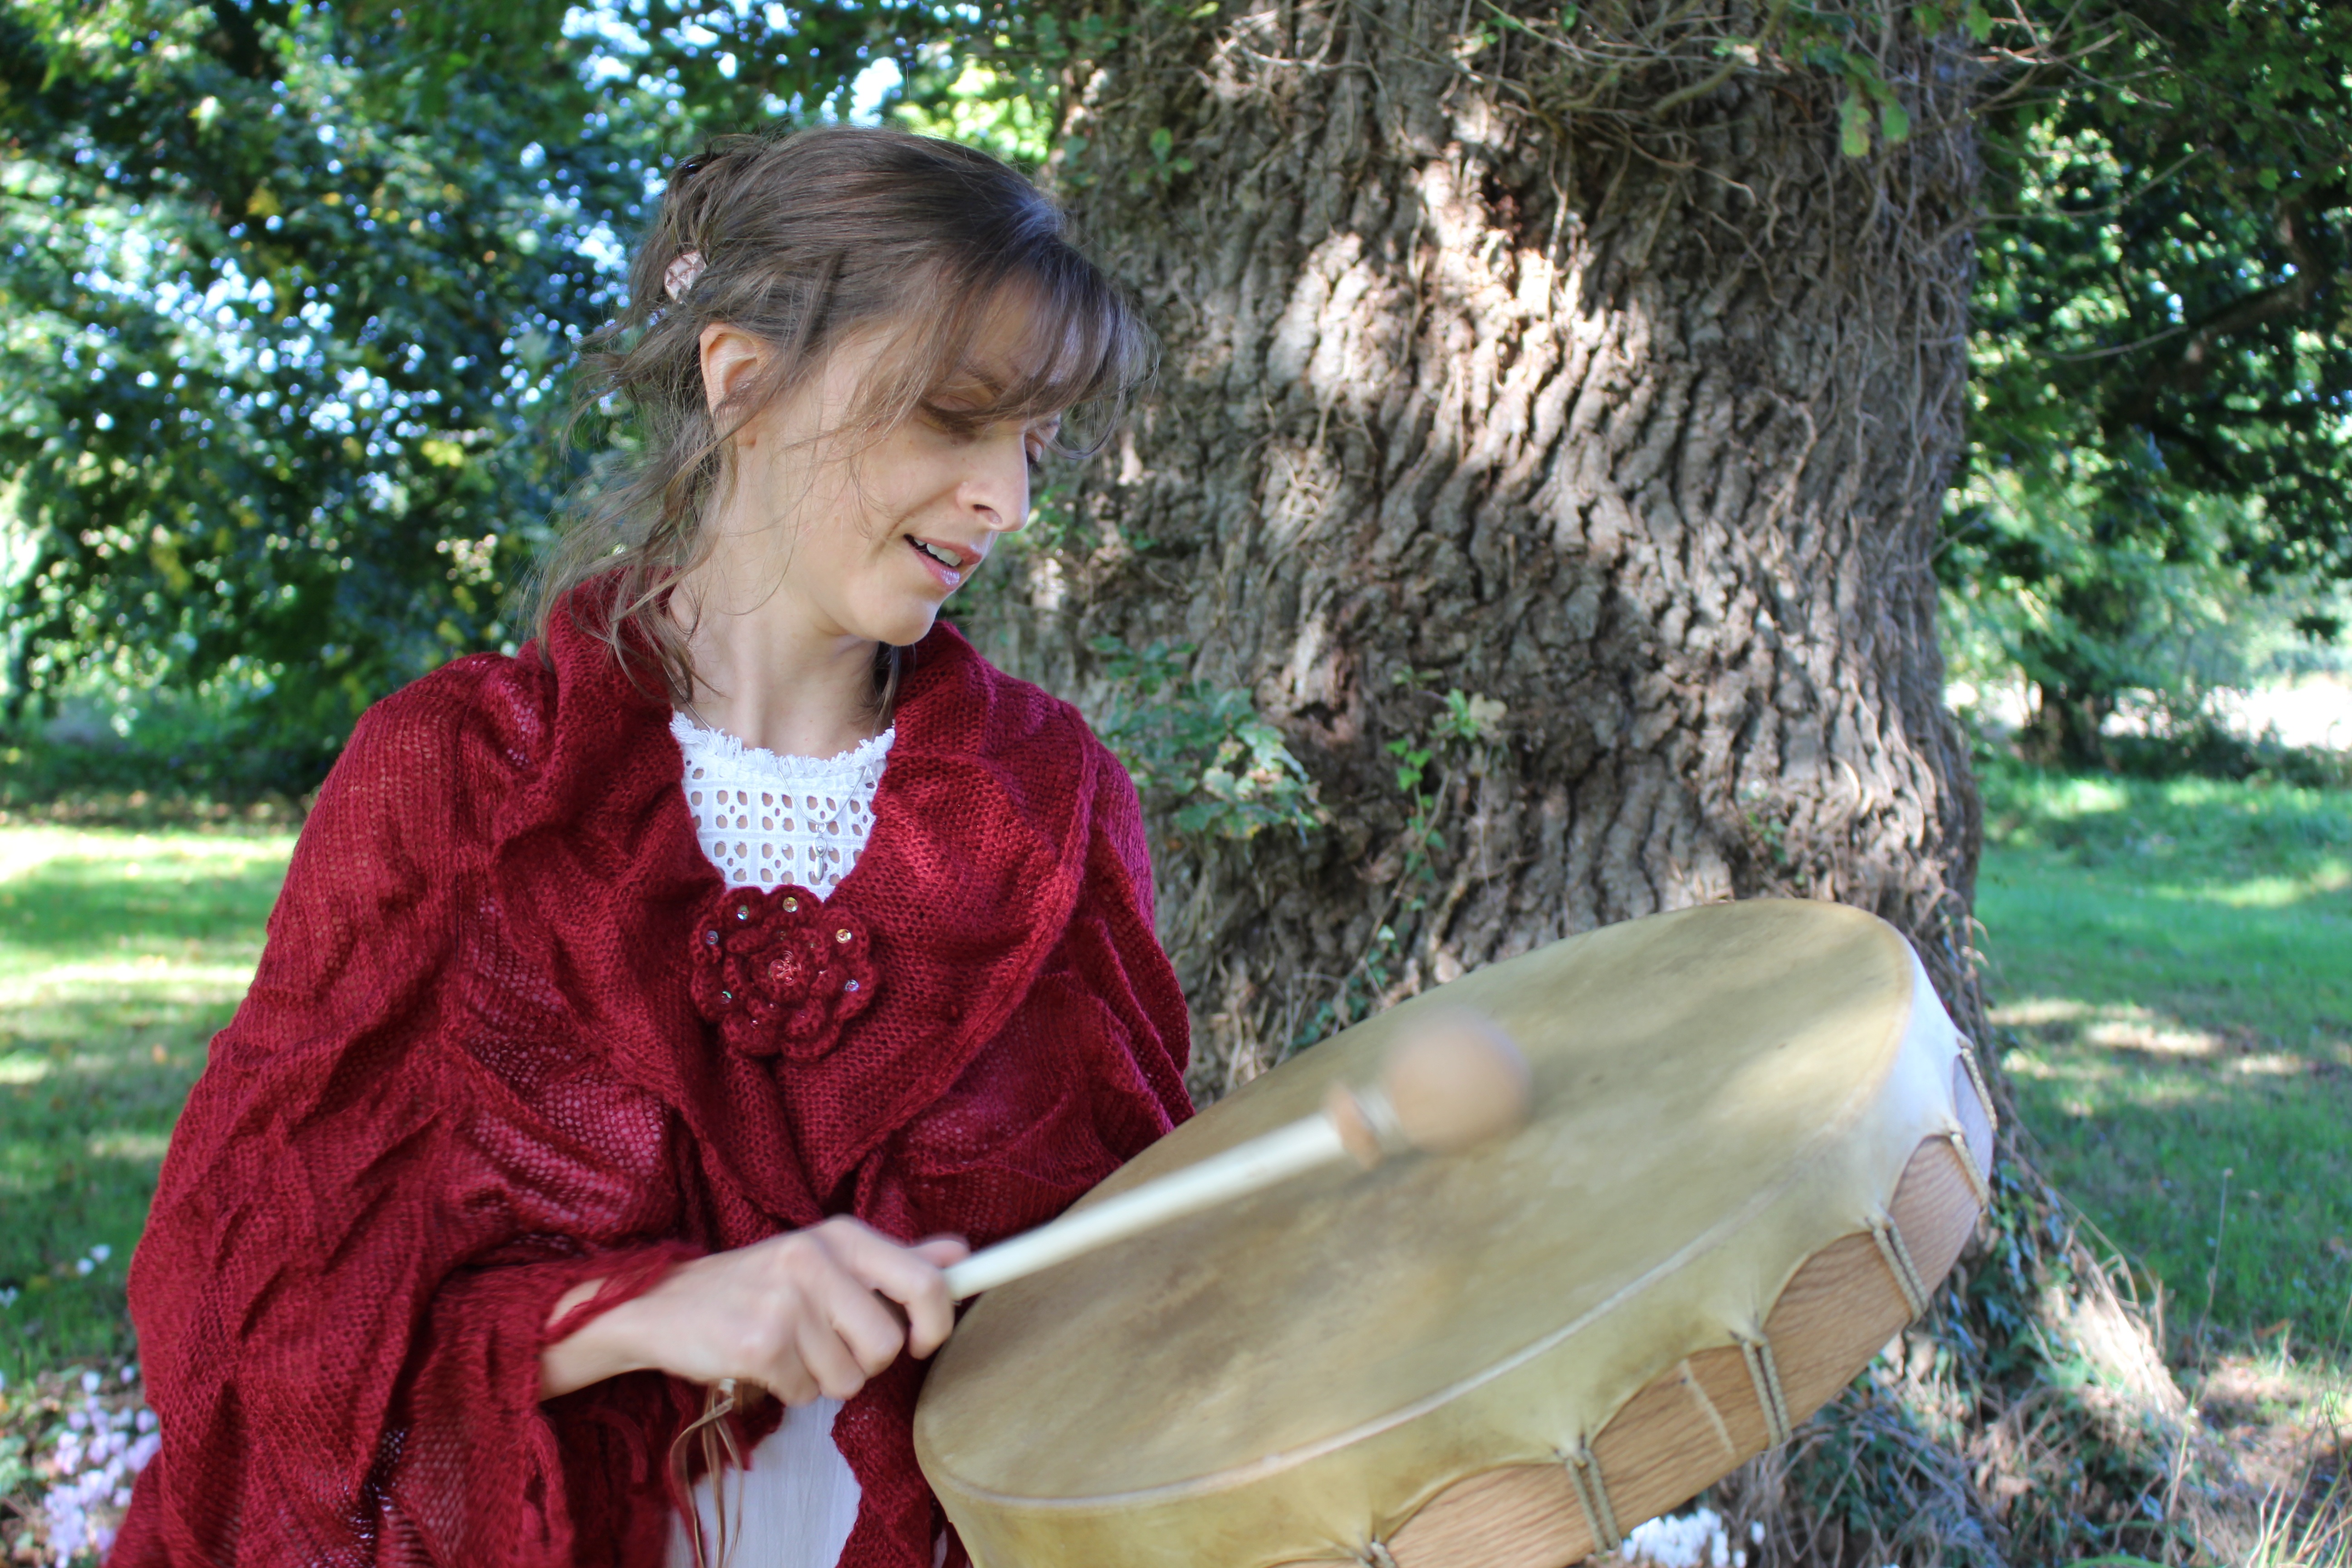
tree, nature, grass, music, plant, girl, woman, recreation, sitting, drum, smile, fun, oak